Francis Hincks

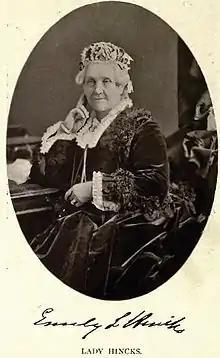
Emily Louisa Hincks by William Notman

Hincks was married twice. In 1832, he married Martha Anne Stewart, in Belfast, Ireland. They remained married until her death in 1874 and had five children.